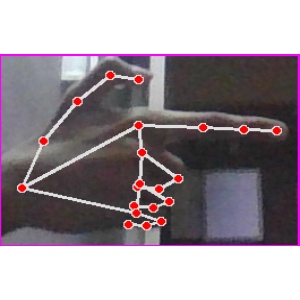
अक्षर: ब